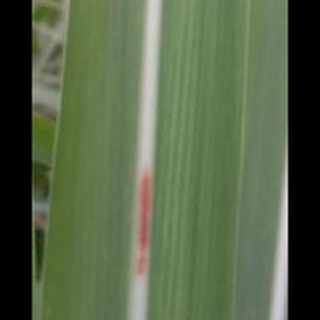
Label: sugarcane_red_rot